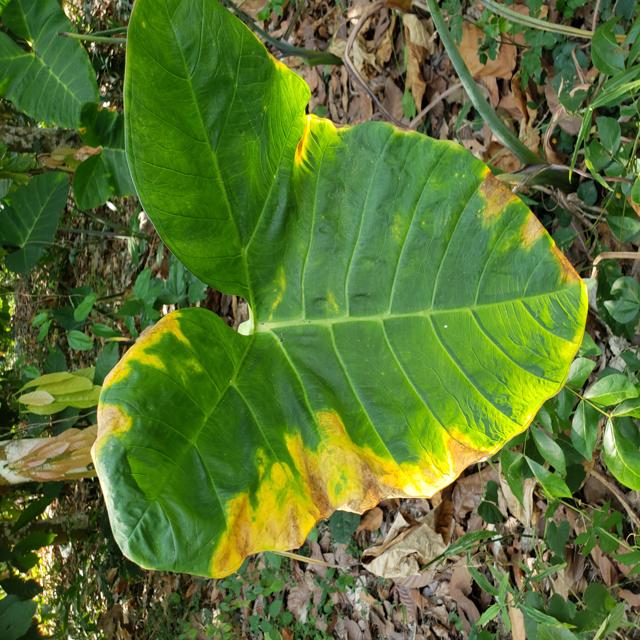
Label: Mid_Blight